Dr. Martin Luther King Jr. Drive (Chicago)

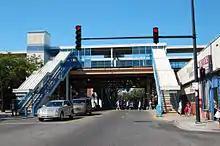
King Drive station, as viewed from the eponymous street

King Drive is served by two Chicago Transit Authority bus routes: routes 3 and 111.